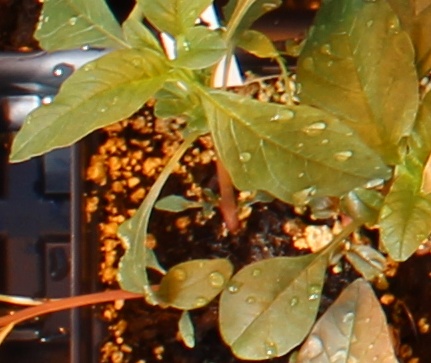
Label: Waterhemp